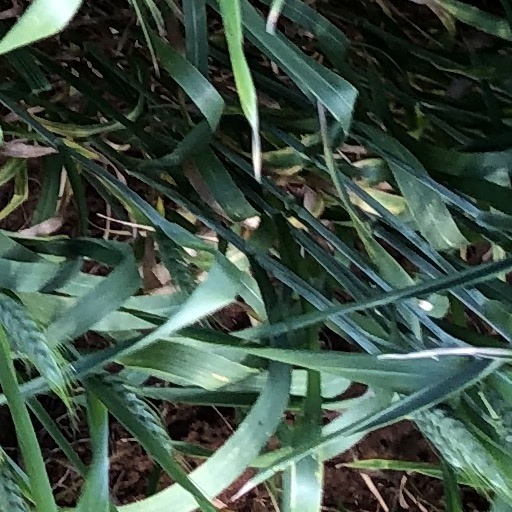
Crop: wheat